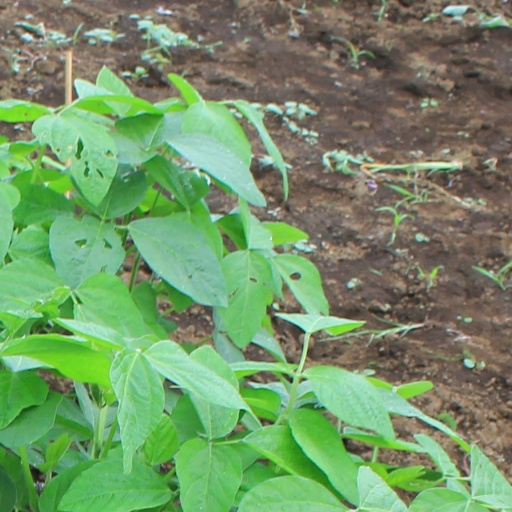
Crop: soybean